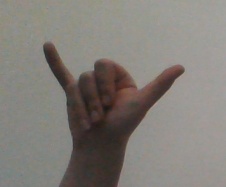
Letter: ya